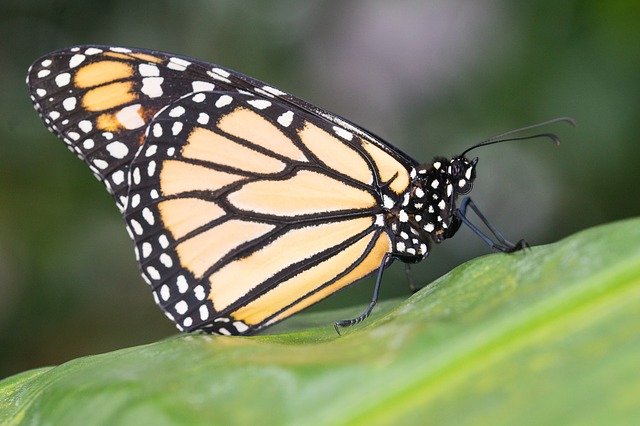
Label: farfalla